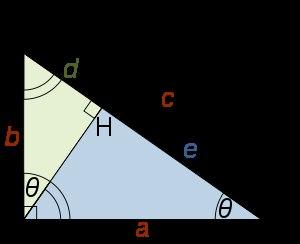
En géométrie euclidienne, un triangle rectangle est un triangle dont l'un des angles est droit. Les deux autres angles sont alors complémentaires, de mesure strictement inférieure. On nomme alors hypoténuse le côté opposé à l'angle droit. Les deux autres côtés, adjacents à l’angle droit, sont appelés cathètes.